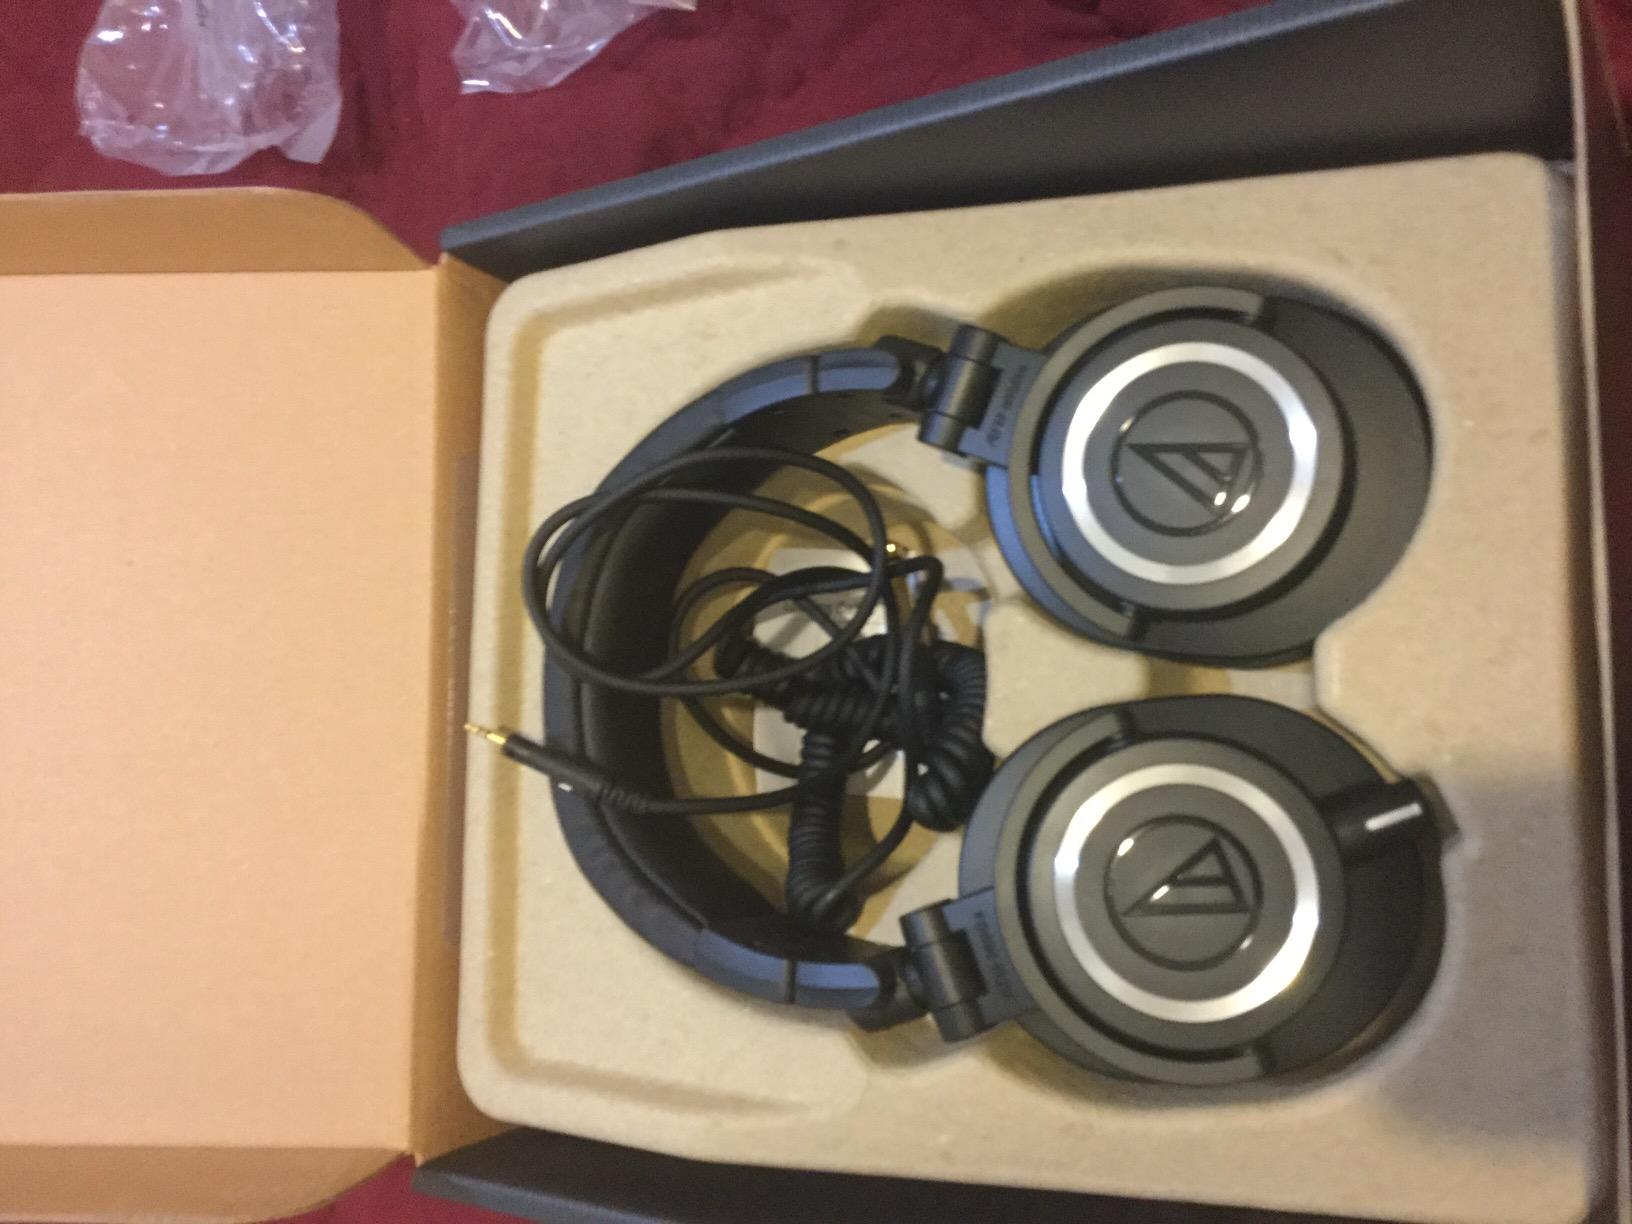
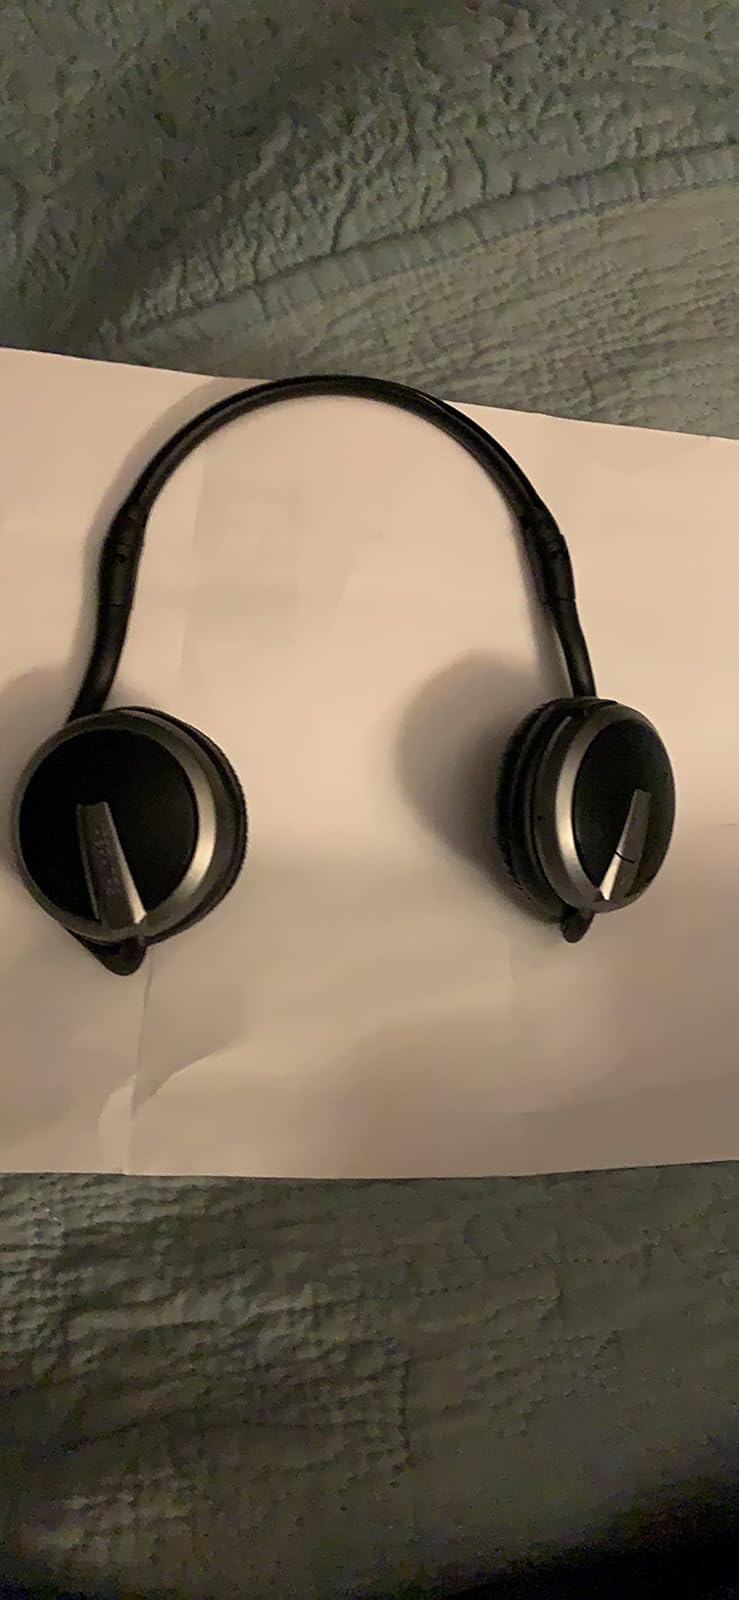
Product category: headphones
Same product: no